3030 Deathwar

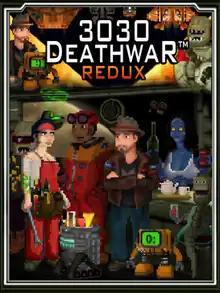
Box art with main character John Falcon third from left

3030 Deathwar is an open world action-adventure game by British developers Matt Griffiths and Mic Newsam as Bird in Sky. The game was mostly known for the Redux version, released by Crunchy Leaf Games and Bird in Sky on Steam in 2017.